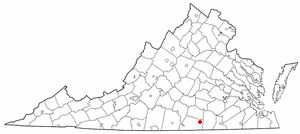
South Hill est une municipalité américaine située dans le comté de Mecklenburg en Virginie. Selon le recensement de 2010, sa population est de 4 650 habitants.